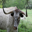
Label: cattle